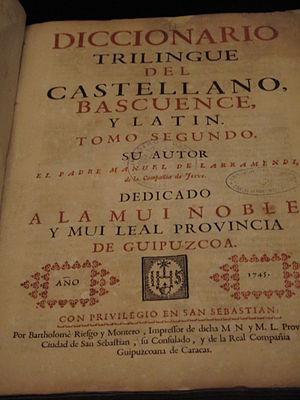
Manuel Garragorri Larramendi, né le 25 décembre 1690 à Andoain et mort le 29 janvier 1766 à Loiola, est un écrivain, prêtre, philologue et historien basque espagnol. Manuel Larramendi est véritablement celui qui impulse la langue et la culture basques au siècle des Lumières. Il est considéré comme le précurseur du foralisme, du nationalisme basque, du mouvement littéraire guipuscoan et le premier folkloriste basque.